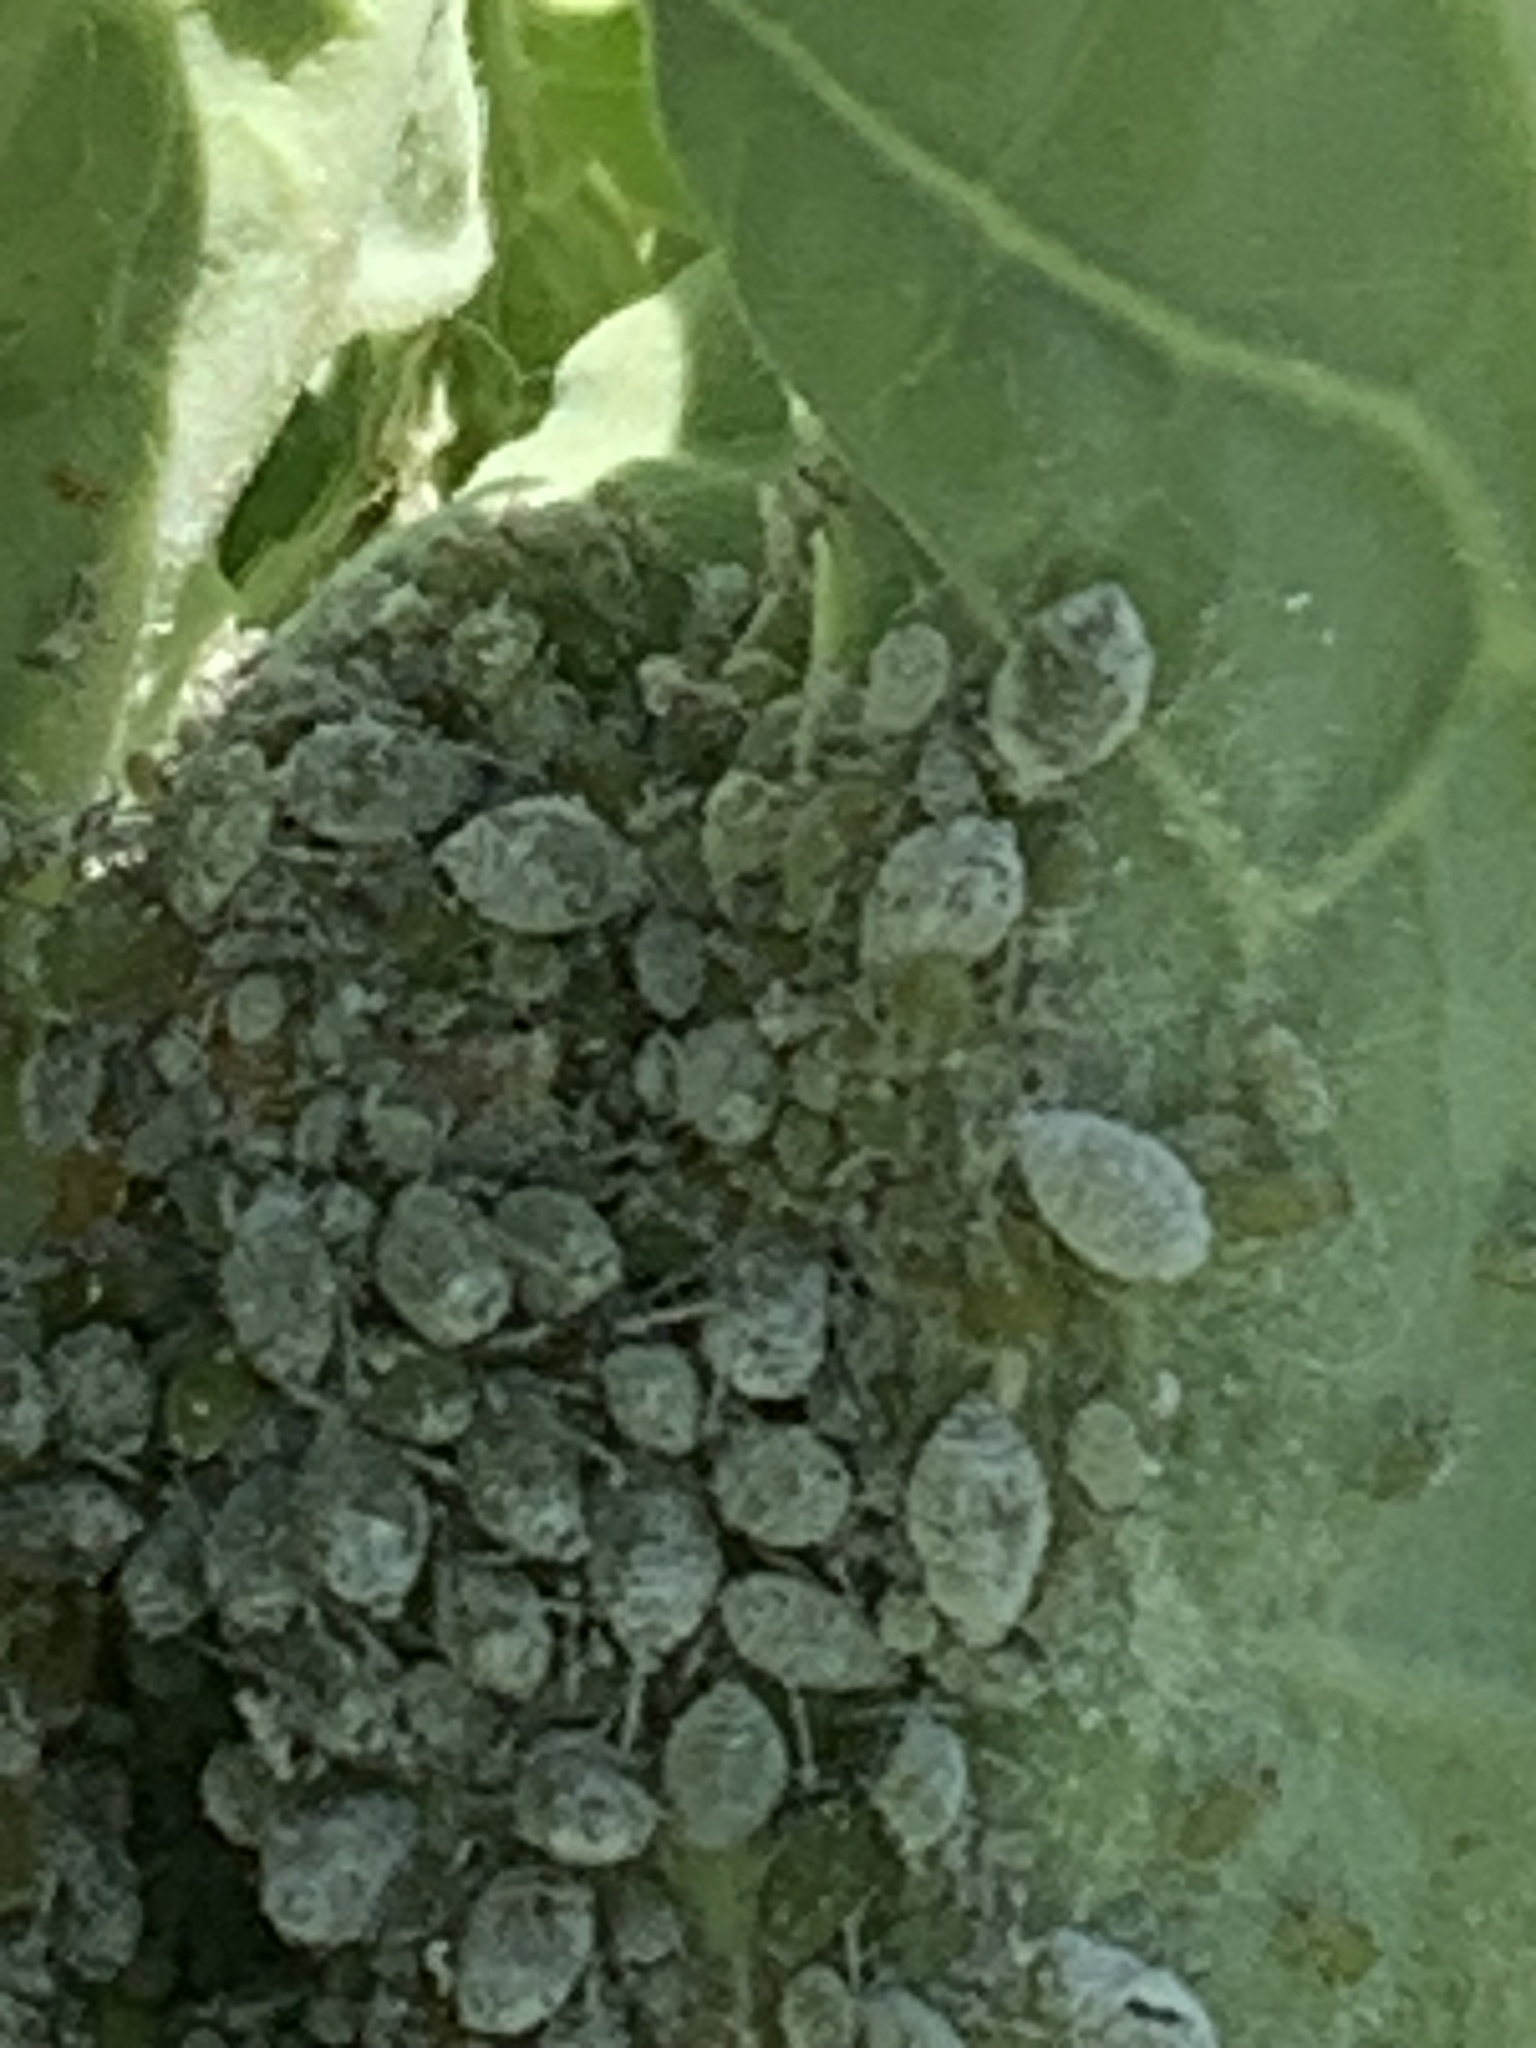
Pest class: cabbage_aphid